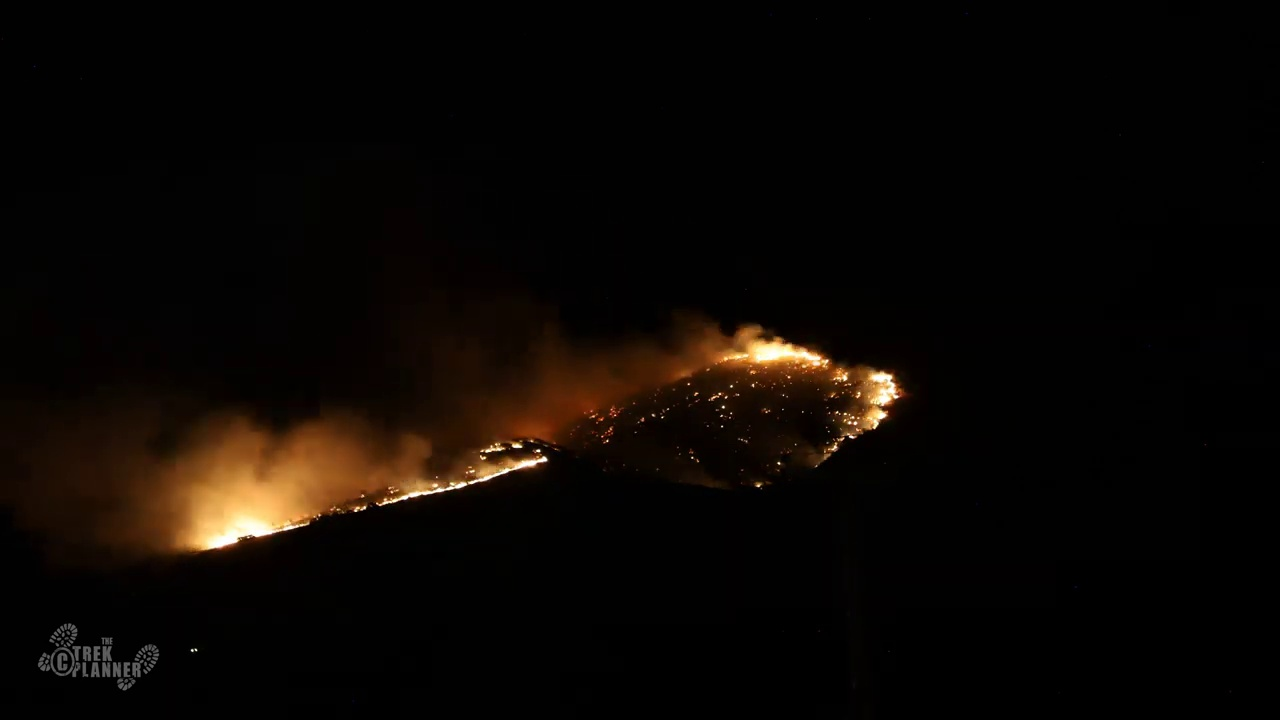
Fire: yes
Smoke: yes